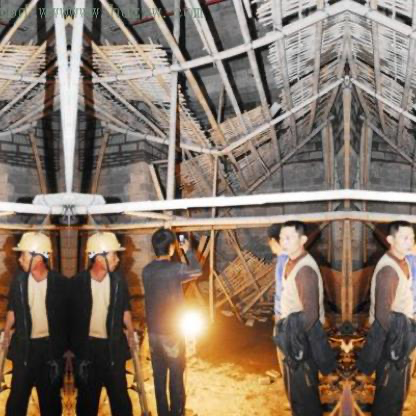
Objects in the image:
label: helmet
label: head
label: head
label: head
label: helmet
label: head
label: head